QAPF diagram

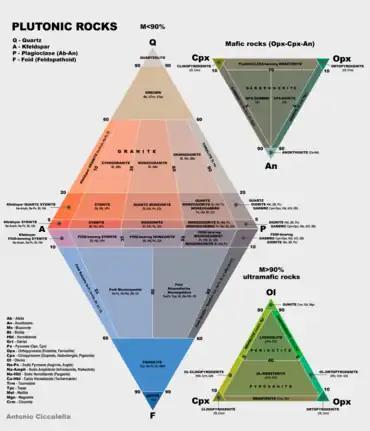
QAPF diagram for plutonic rocks, along with triangle diagrams for mafic/ultramafic plutonic rocks

The QAPF diagram presents for use the proportions (ratios) of four plutonic mineral(s) or mineral groups, which are: quartz (Q), the Alkali feldspars (A), the plagioclase feldspars (P), and the feldspathoids (F).